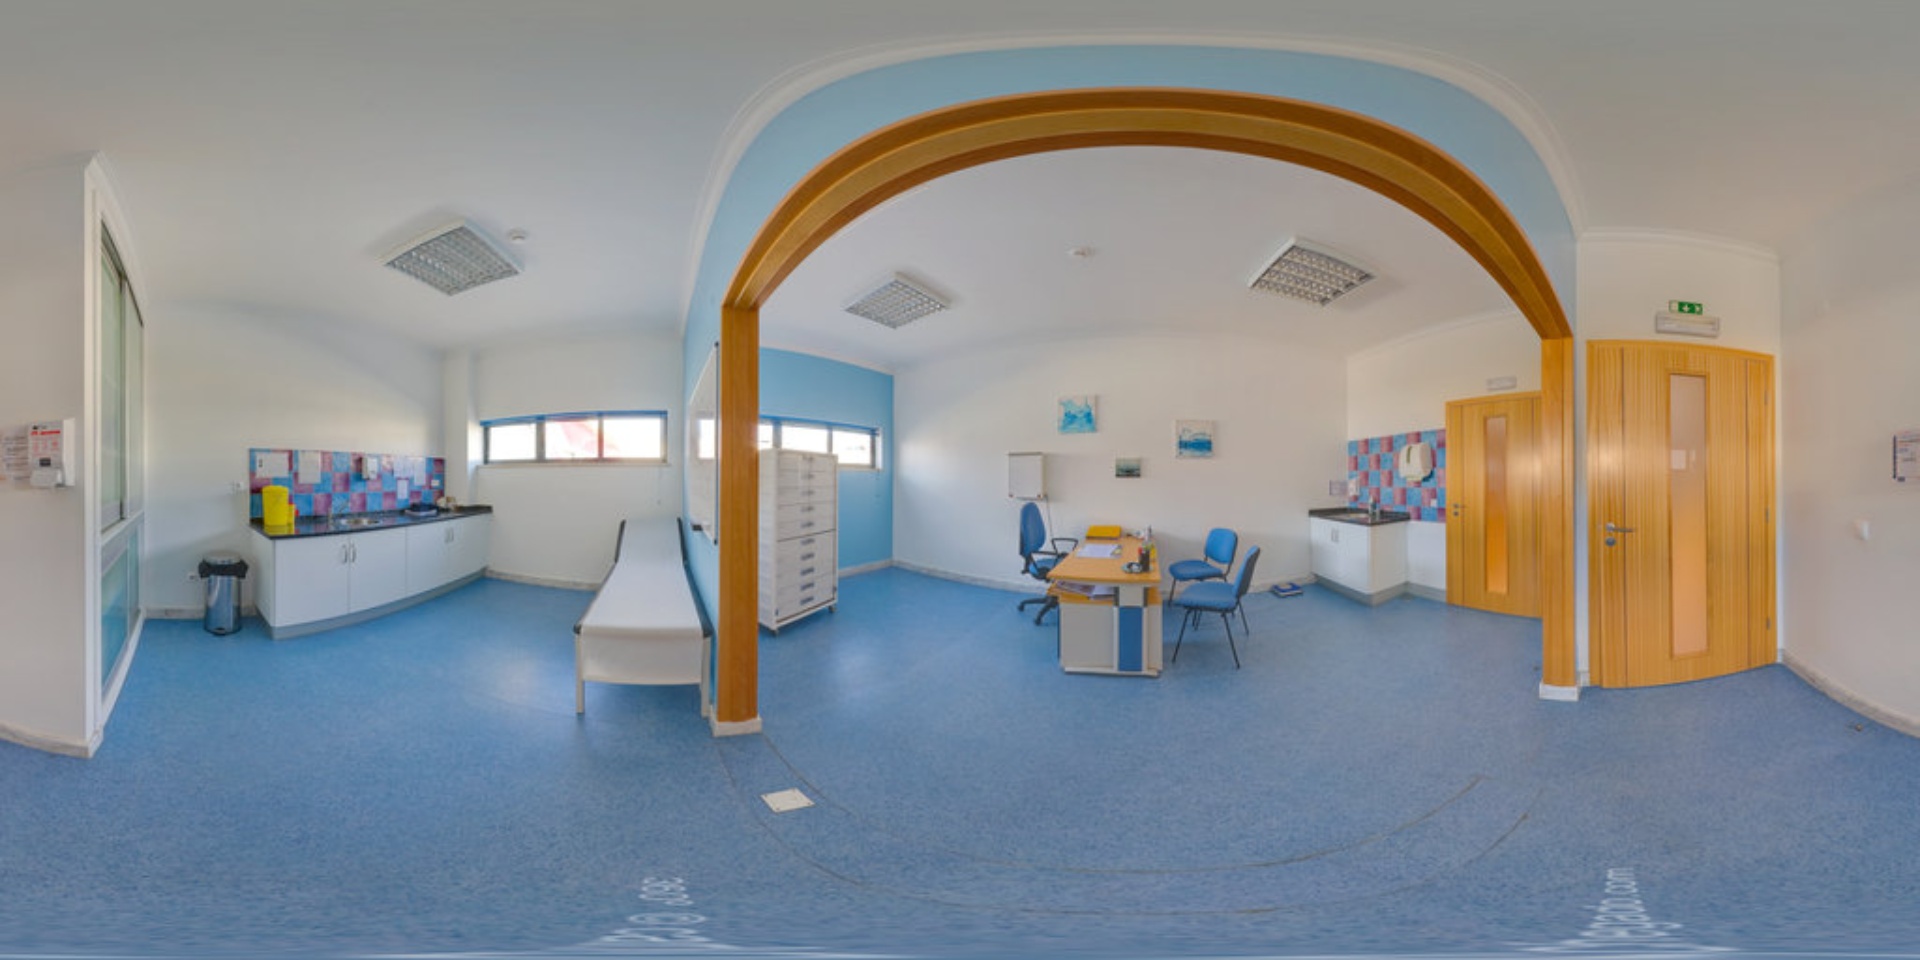
Referred object: the silver trash can next to the cabinets

Referred object: the tall white drawer cabinet